Loiré

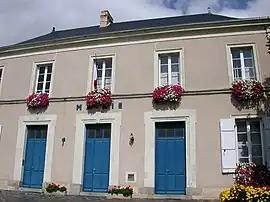
The town hall in Loiré

Loiré is a commune in the Maine-et-Loire department in western France.